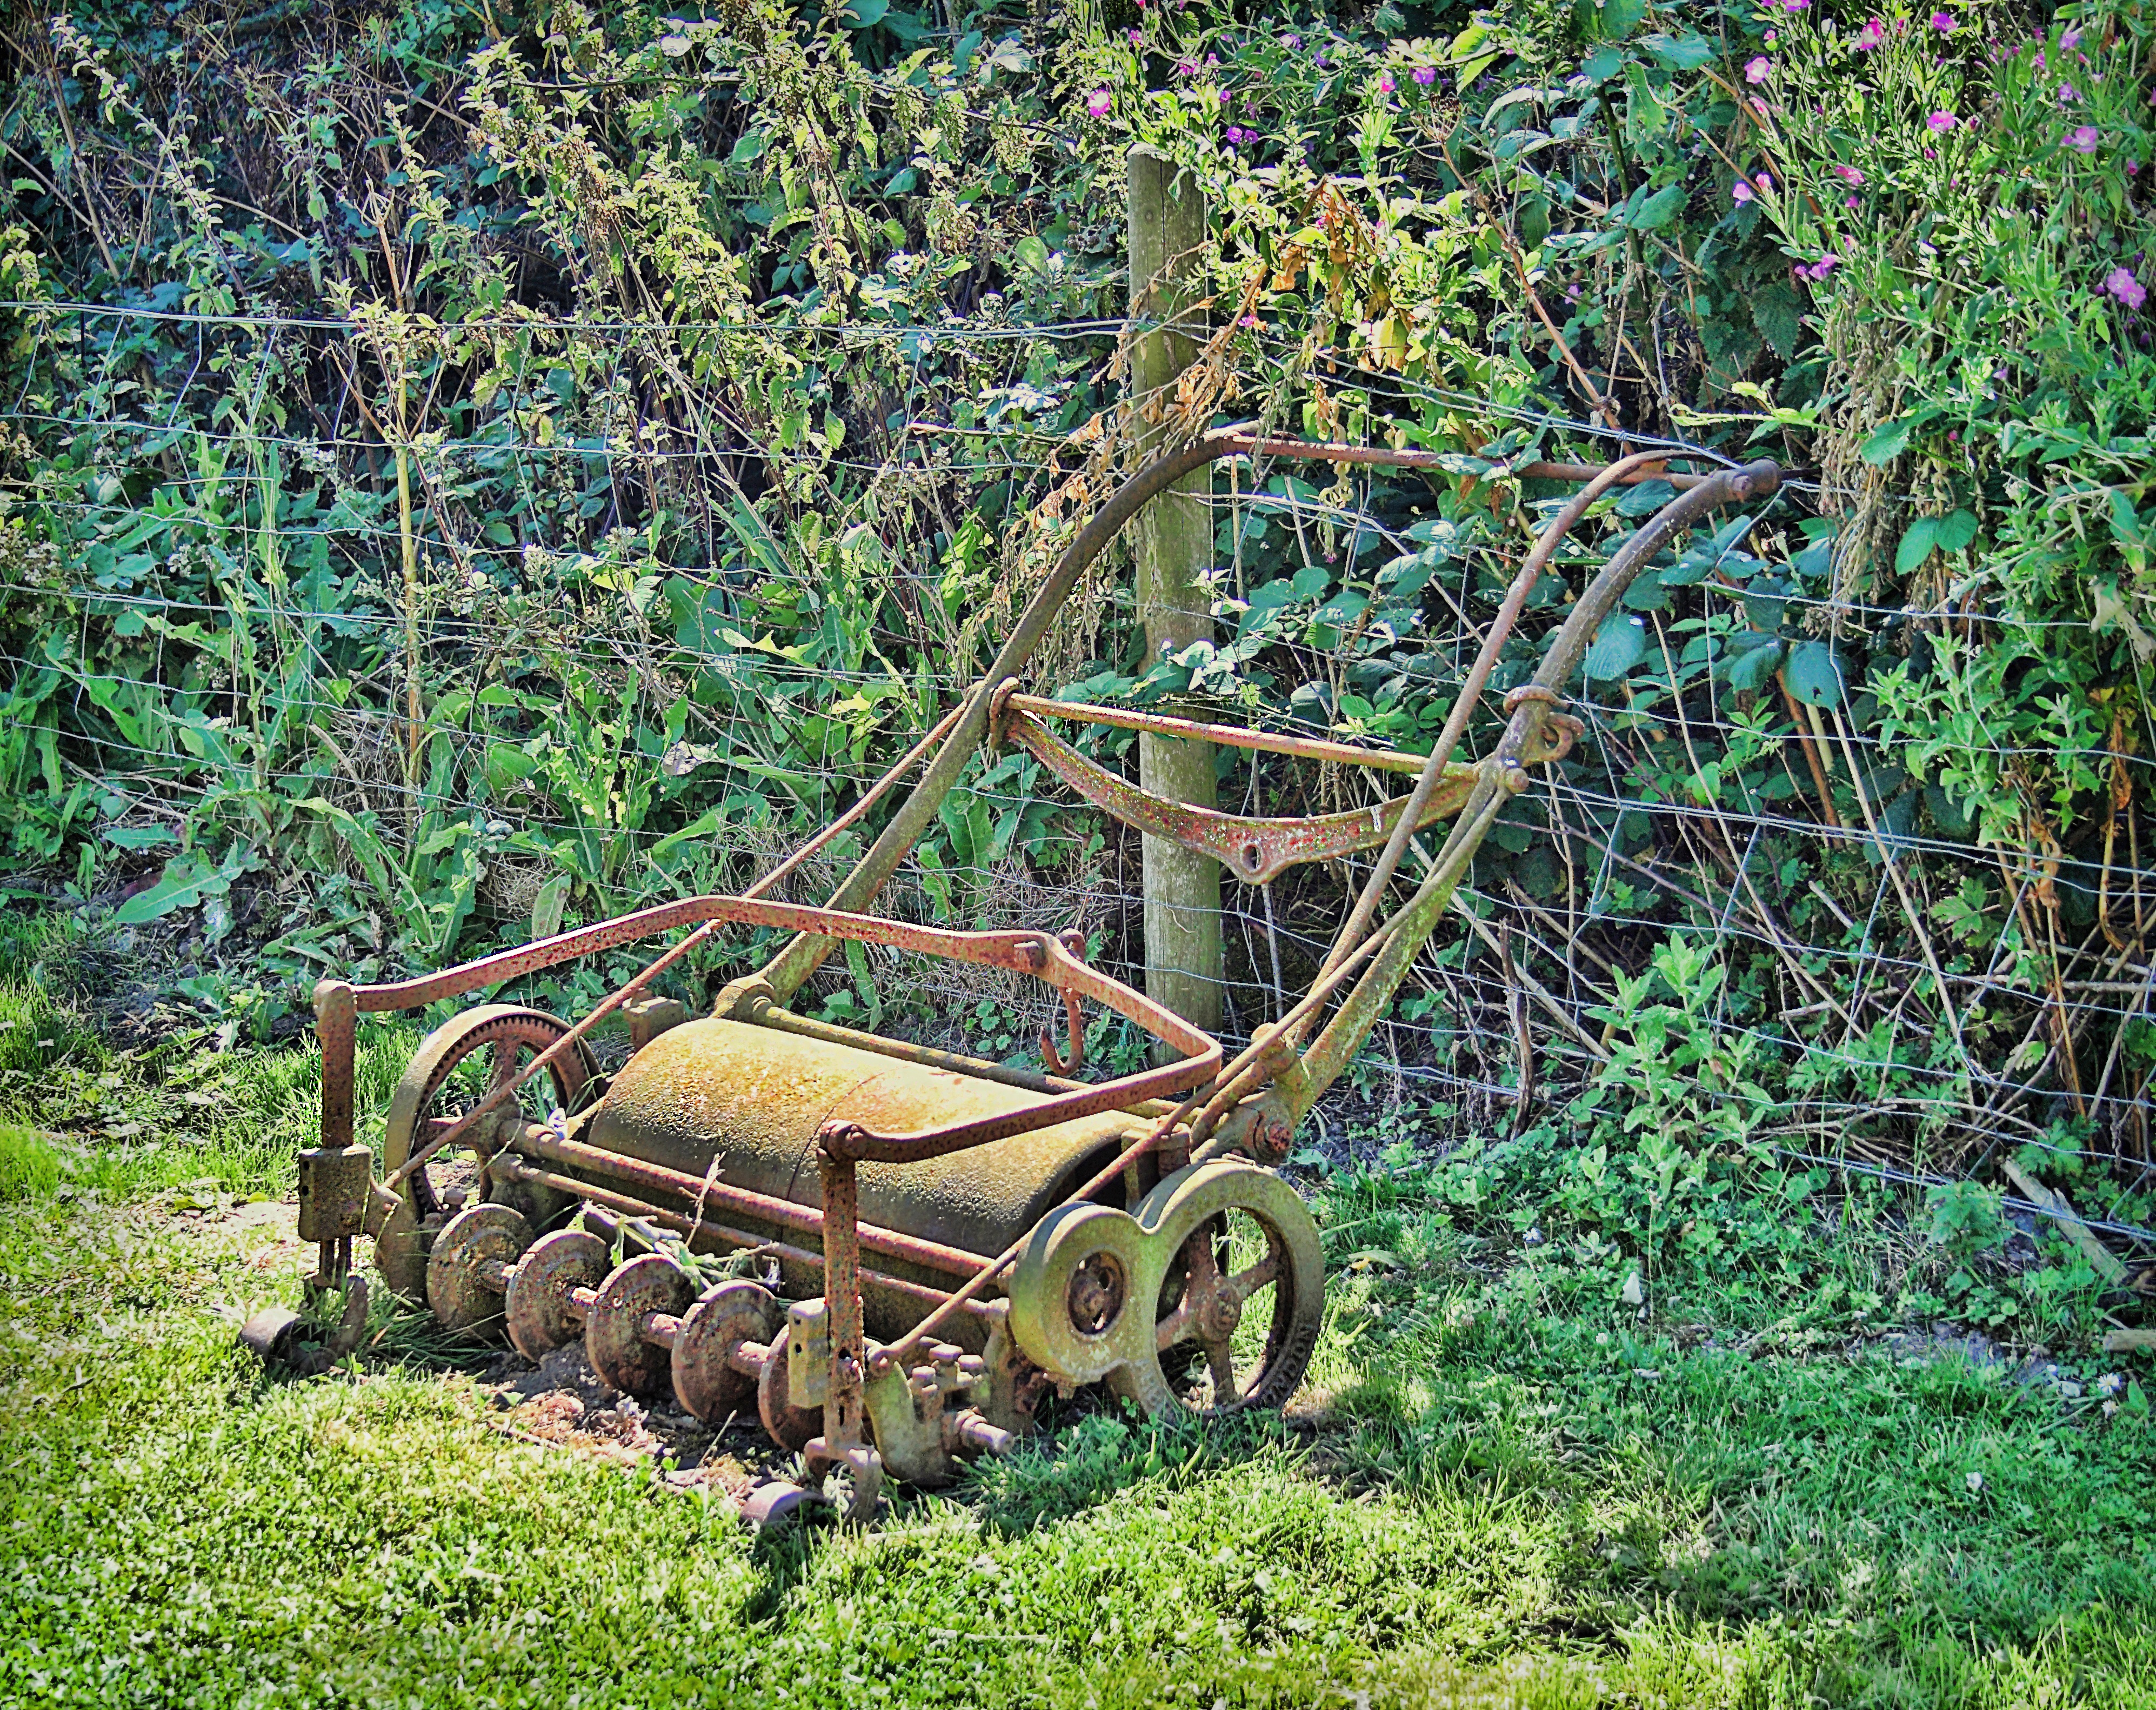
grass, outdoor, lawn, cart, summer, vehicle, crop, agriculture, garden, sunny, gardening, woodland, roller, grass family